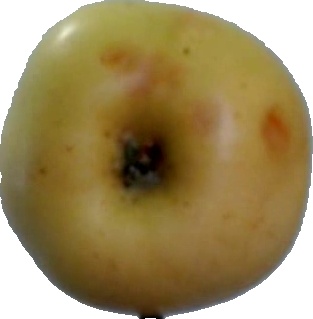
Label: apple_6